RFFSA

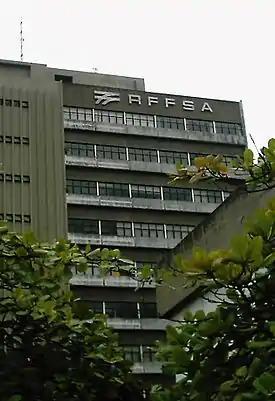
The former headquarters of the RFFSA in Juiz de Fora.

According to "Article 7 of Law #3.115" which created the RFFSA, the company was given the following powers for the operation of the railroads: